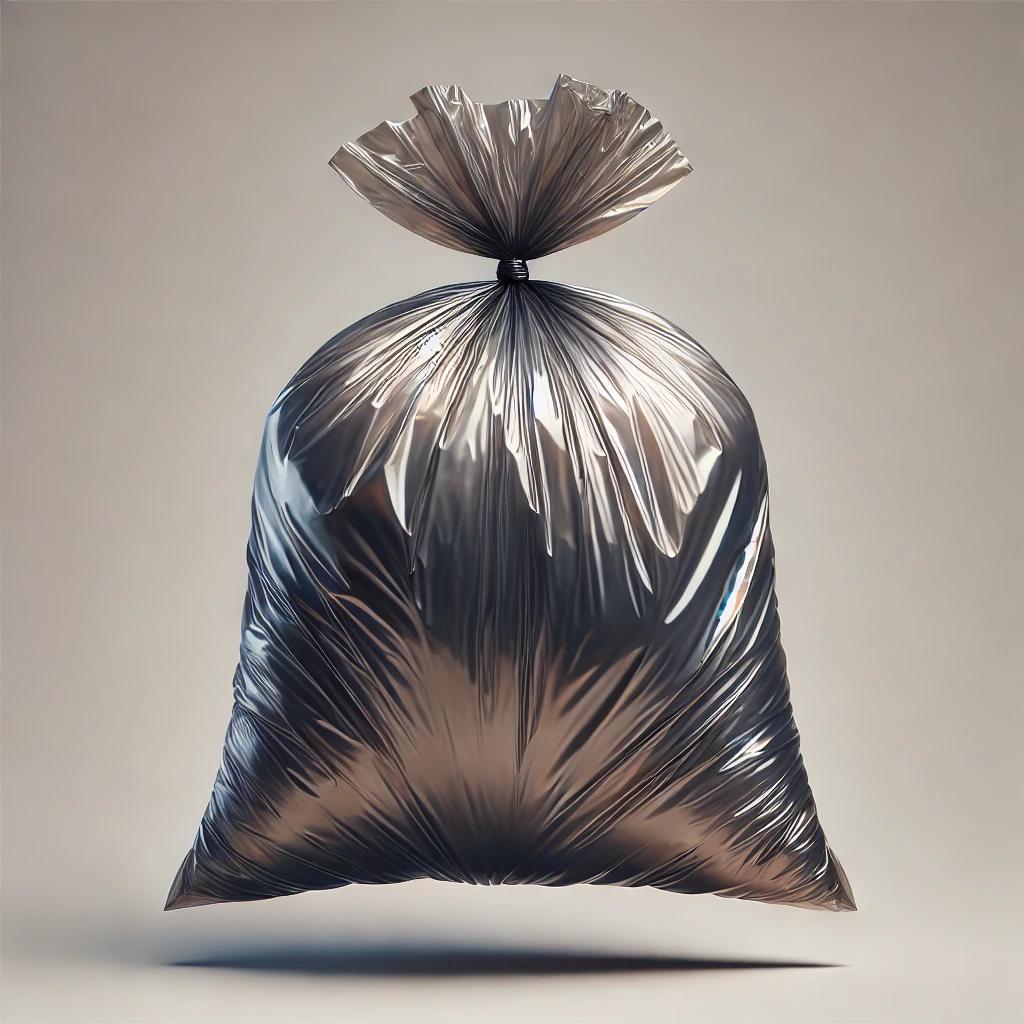
Etiqueta: plástico